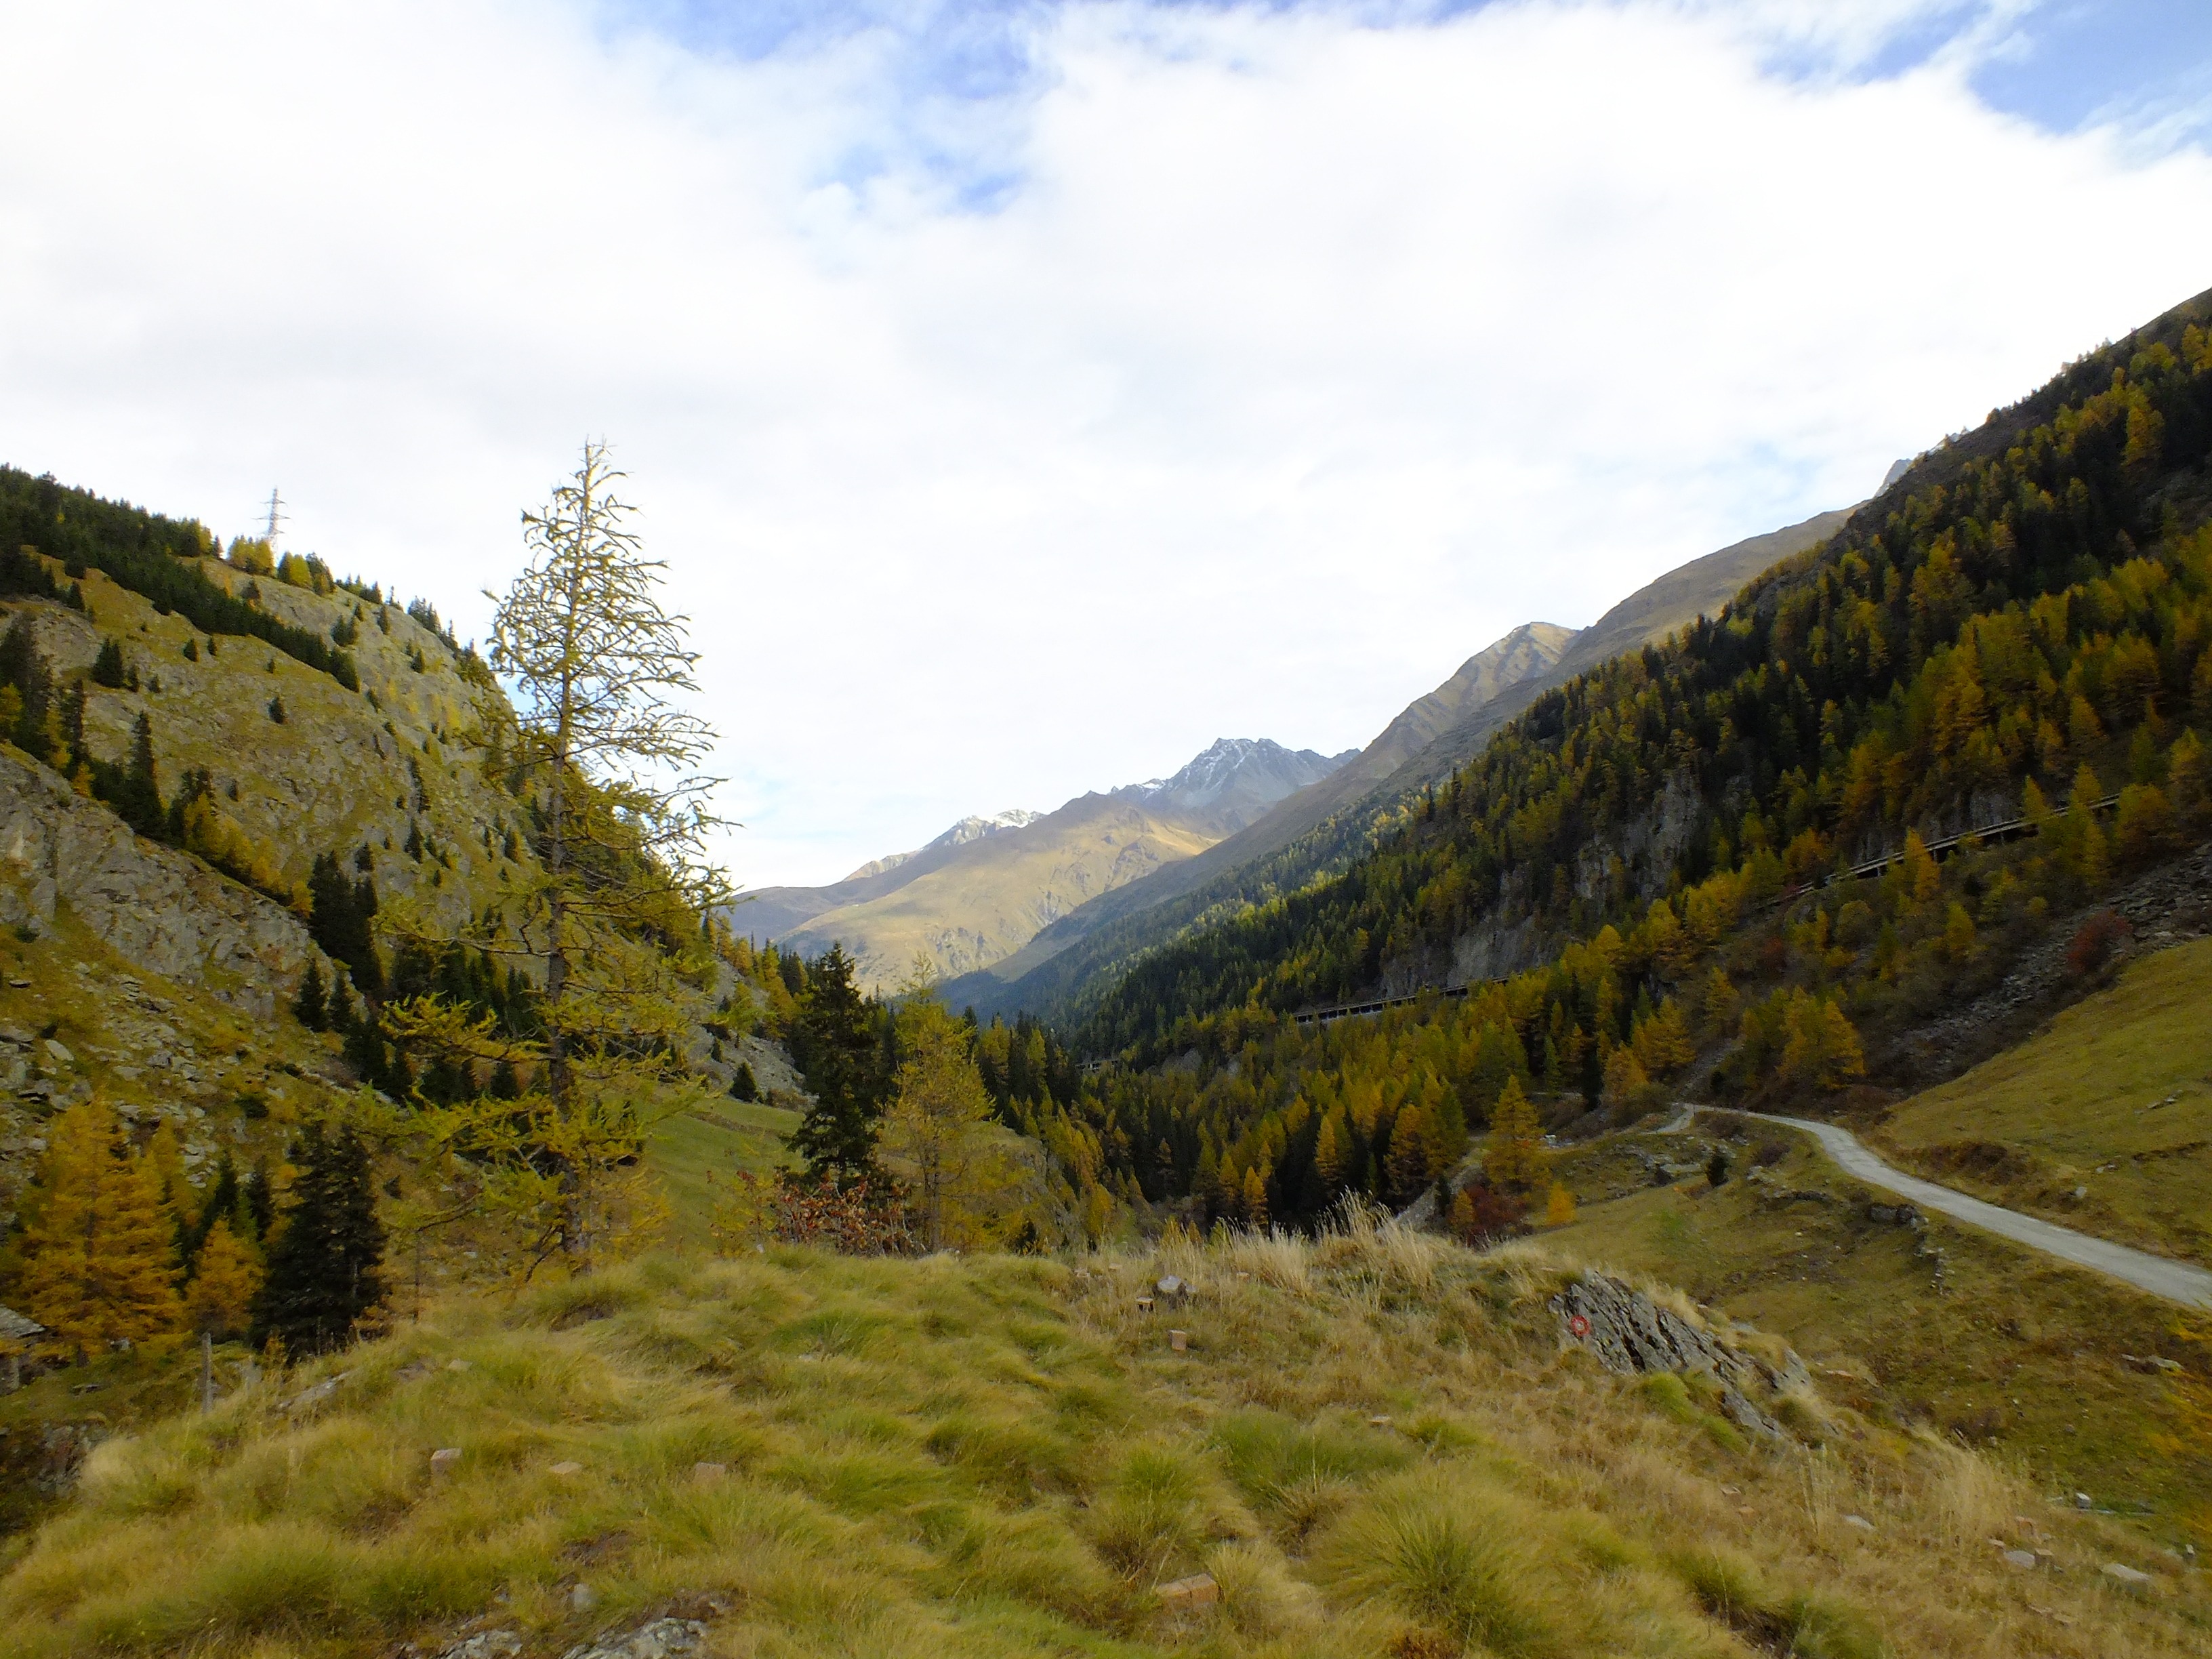
landscape, tree, wilderness, walking, mountain, trail, meadow, hill, valley, mountain range, green, autumn, alpine, highland, ridge, mountains, alps, plateau, switzerland, fell, loch, ecosystem, landform, mountain pass, mountainous landforms, great st bernard